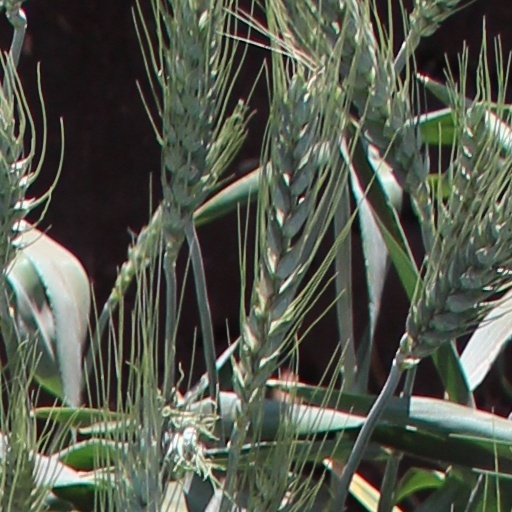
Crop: wheat